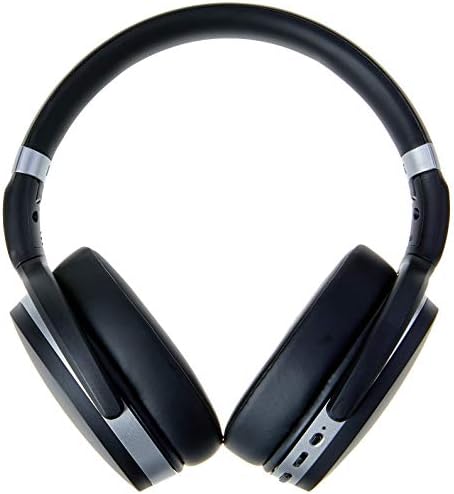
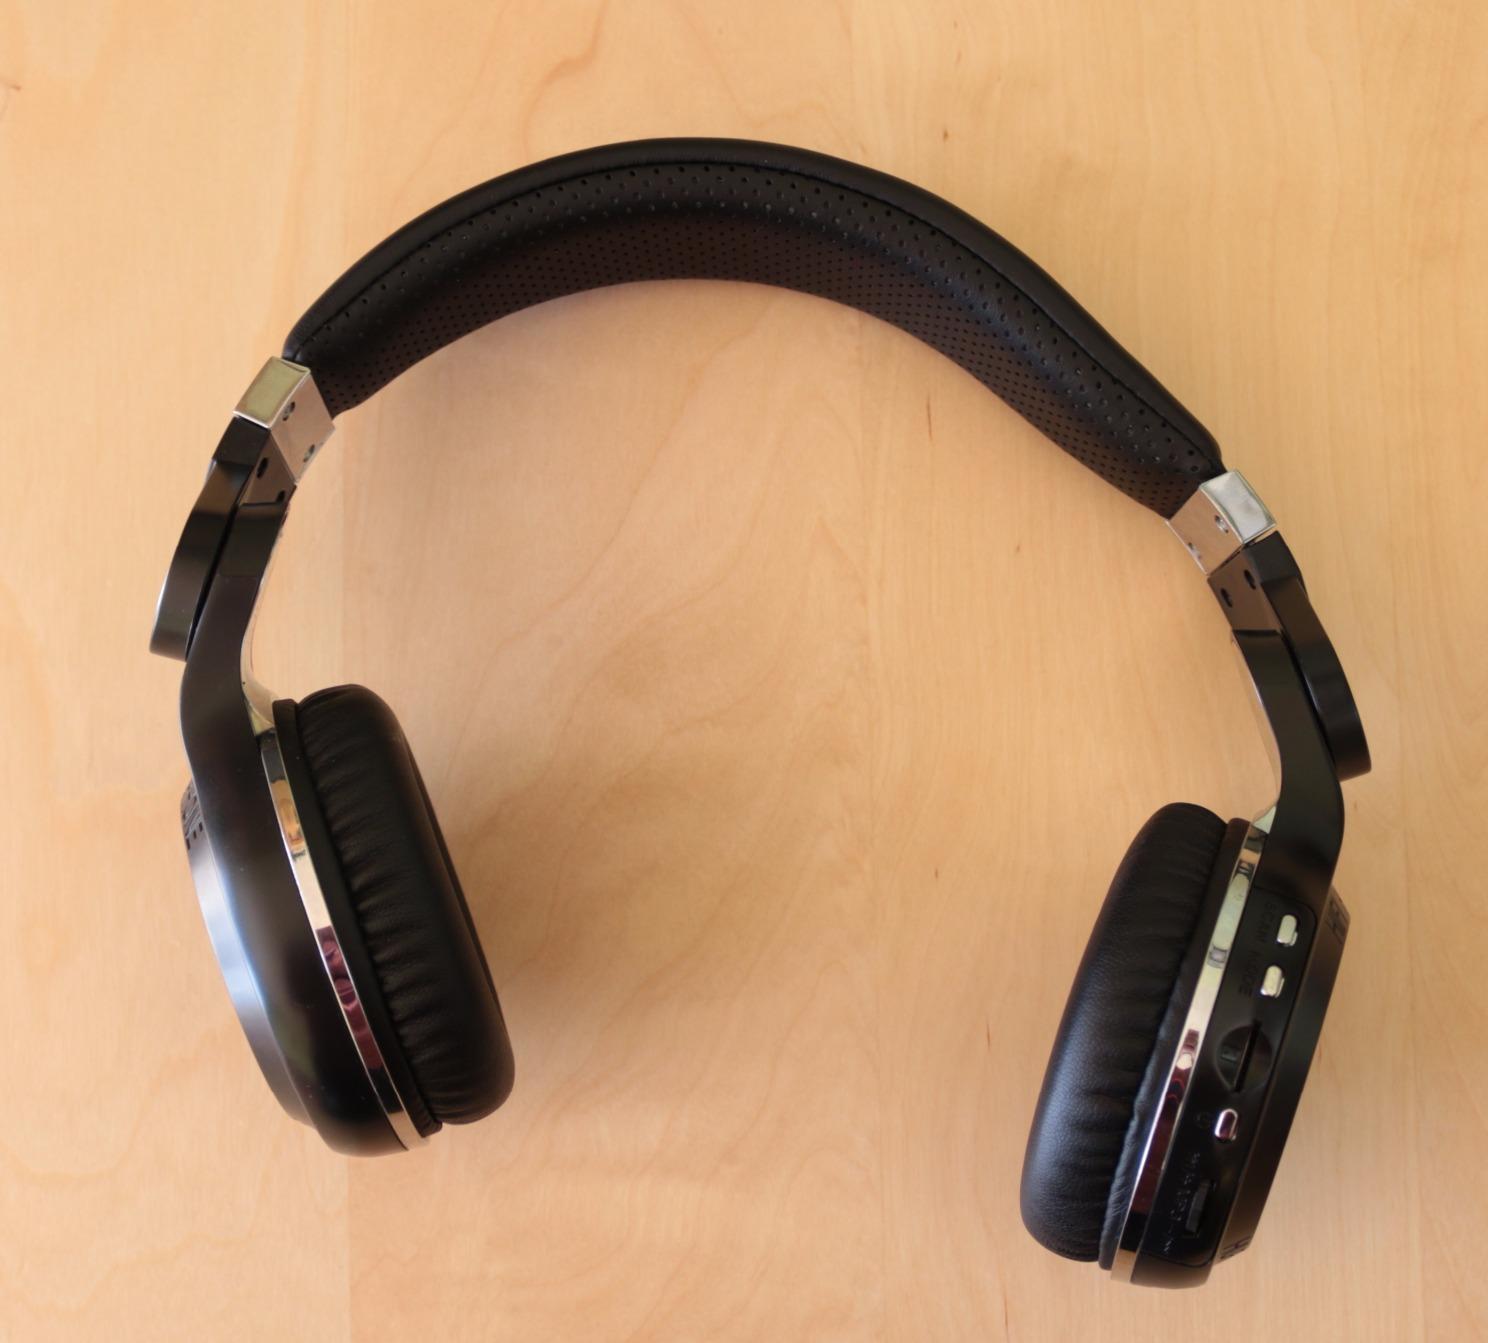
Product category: headphones
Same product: no